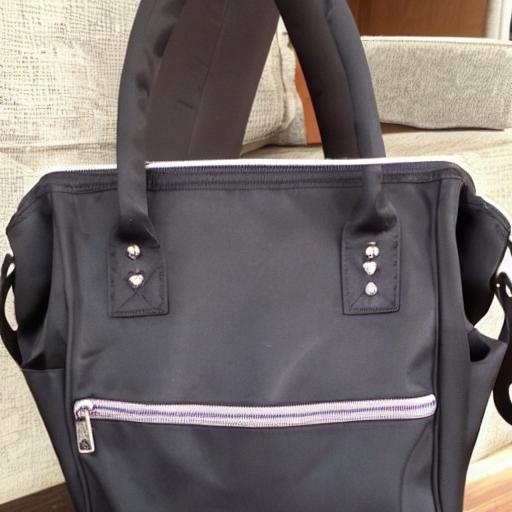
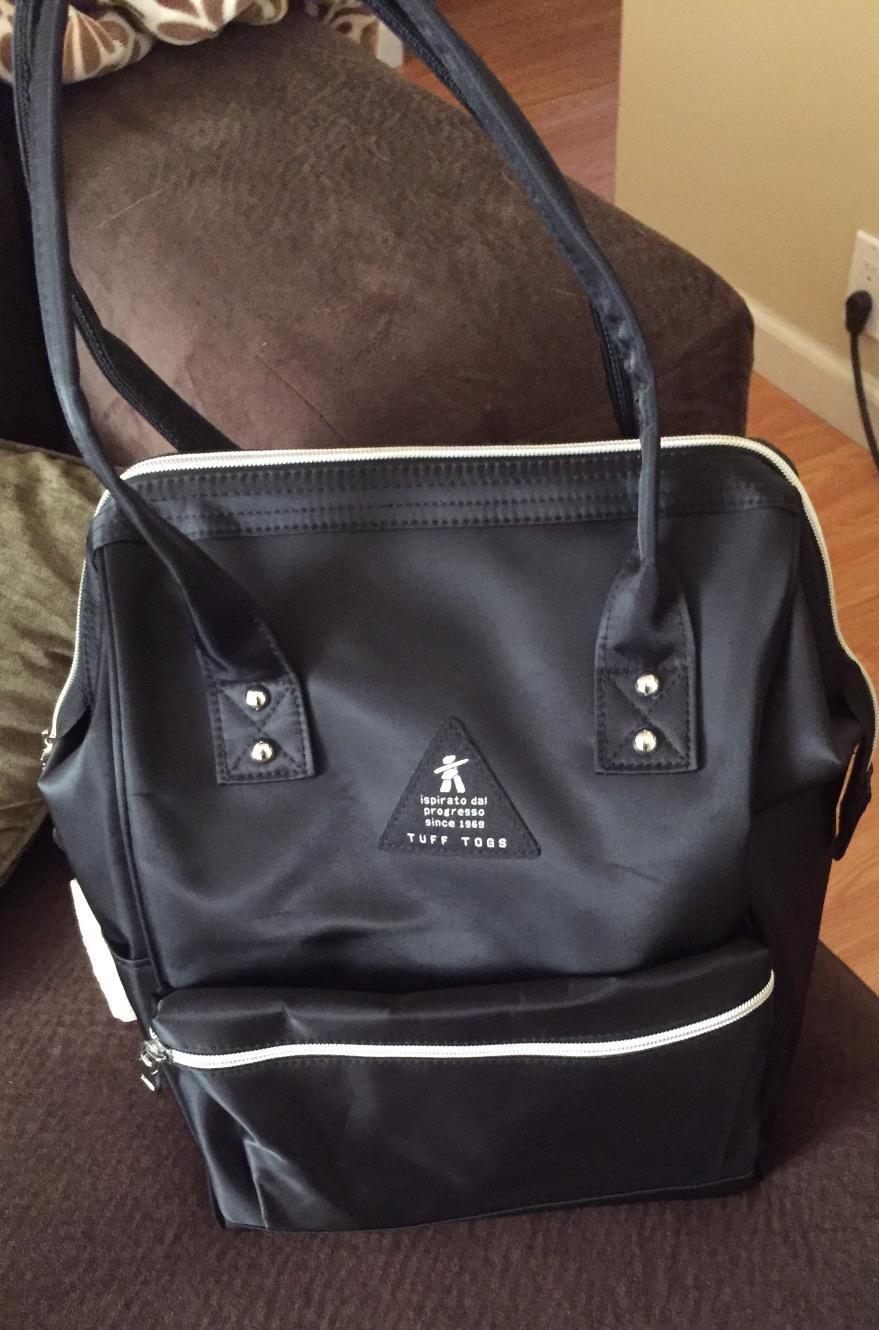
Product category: bag
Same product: no